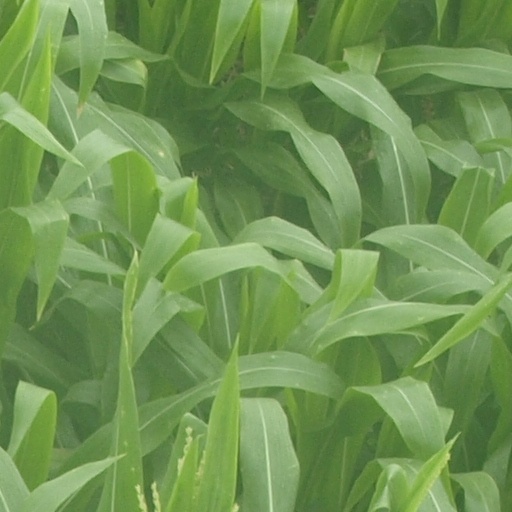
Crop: maize; corn